New Forest Tour

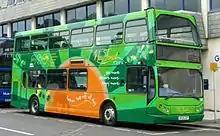
East Lancs Myllennium Vyking bodied Volvo B7TL with its closed top in May 2009

In 2007, the association with City Sightseeing was dropped, the 2006 review concluding that marketing should be developed with core funding partners, in a way "appropriate for the New Forest destination". The same buses as used in 2006 were used on the tour this year, which by now Solent Blue Line had acquired from Wilts & Dorset, both being part of Go South Coast.